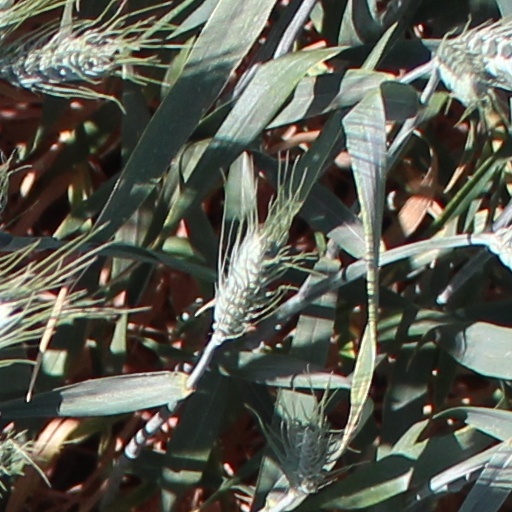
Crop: wheat